CCNB-Bathurst

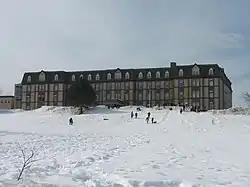
CCNB Bathurst, in 2008.

The Collège communautaire du Nouveau-Brunswick Bathurst Campus is one of the five campuses of the post-secondary educational institution Collège communautaire du Nouveau-Brunswick (CCNB). It is located in Bathurst, New Brunswick, Canada. CCNB is the heir of the Sacred Heart College, founded in 1899 in Caraquet, destroyed by fire in 1914 and rebuilt in Bathurst in 1921.